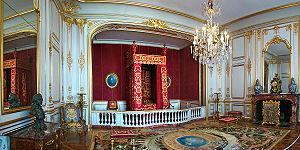
Château de Chambord, Loir-et-Cher, Centre, France. Chambre d'apparat Louis XIV.